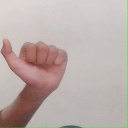
अक्षर: त